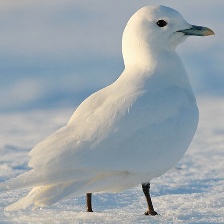
Species: IVORY GULL
Scientific name: PAGOPHILA EBURNEA